Yanto Barker

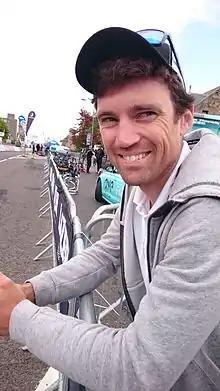
Barker in 2015

Yanto Alexander Critchlow-Barker (born 6 January 1980) is a British former professional racing cyclist from Wales, who was the highest placed Briton in the 2005 Tour of Britain, coming ninth in the general classification.